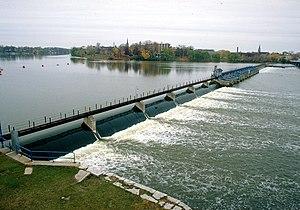
De Pere est une municipalité située dans le comté de Brown, dans l’État du Wisconsin, aux États-Unis. Au recensement de l'année 2000, la population de la municipalité était de 20 559 habitants. La ville de De Pere est située en banlieue de Green Bay et fait partie de la région métropolitaine de Green Bay.